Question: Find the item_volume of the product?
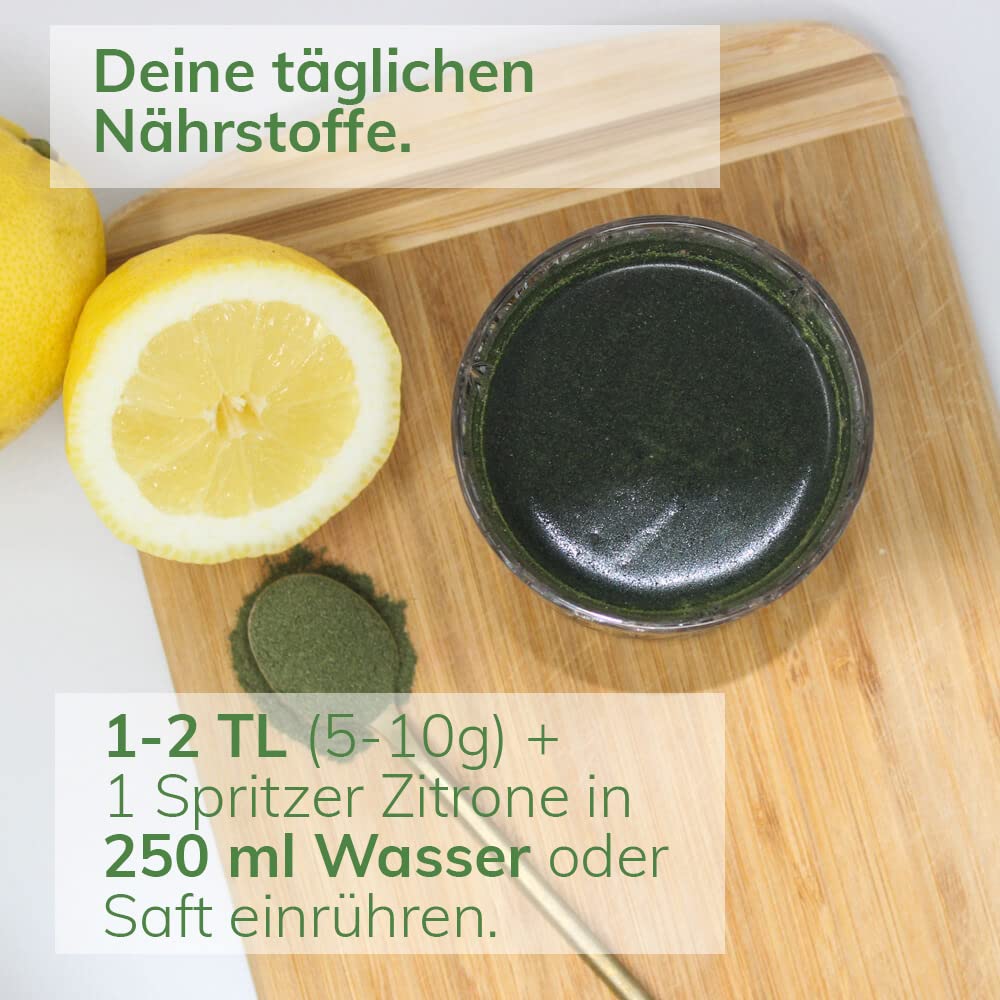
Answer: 250.0 millilitre